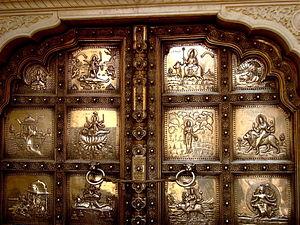
Le fort d'Amber se trouve à Amber, ville d'une superficie de 4 km², située à 11 km de Jaipur, dans l'État du Rajasthan, en Inde. Le fort qui domine Jaipur du haut d'une colline, est la principale attraction touristique de la zone. La ville d'Amber a été à l'origine construite par Meenas et plus tard développée par le Raja Man Singh I.